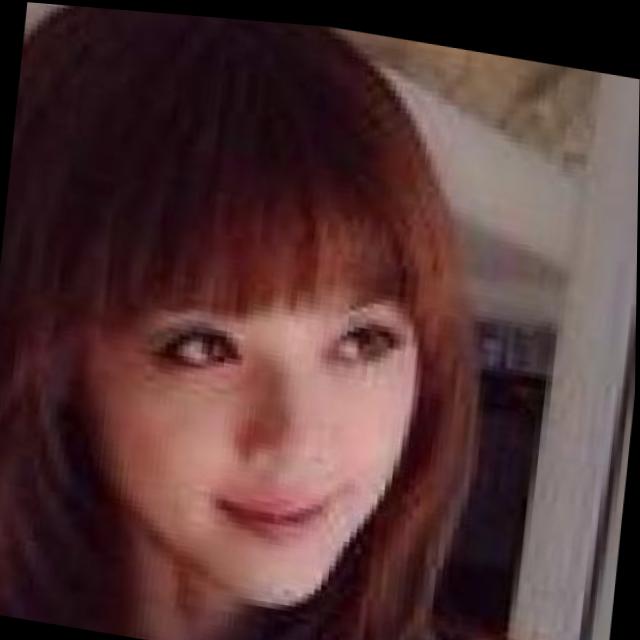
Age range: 21-44